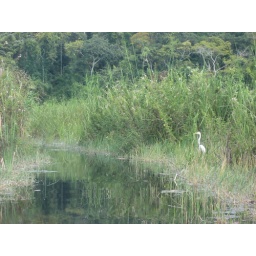
snowy white egret in the marsh on our way back from cutting grass